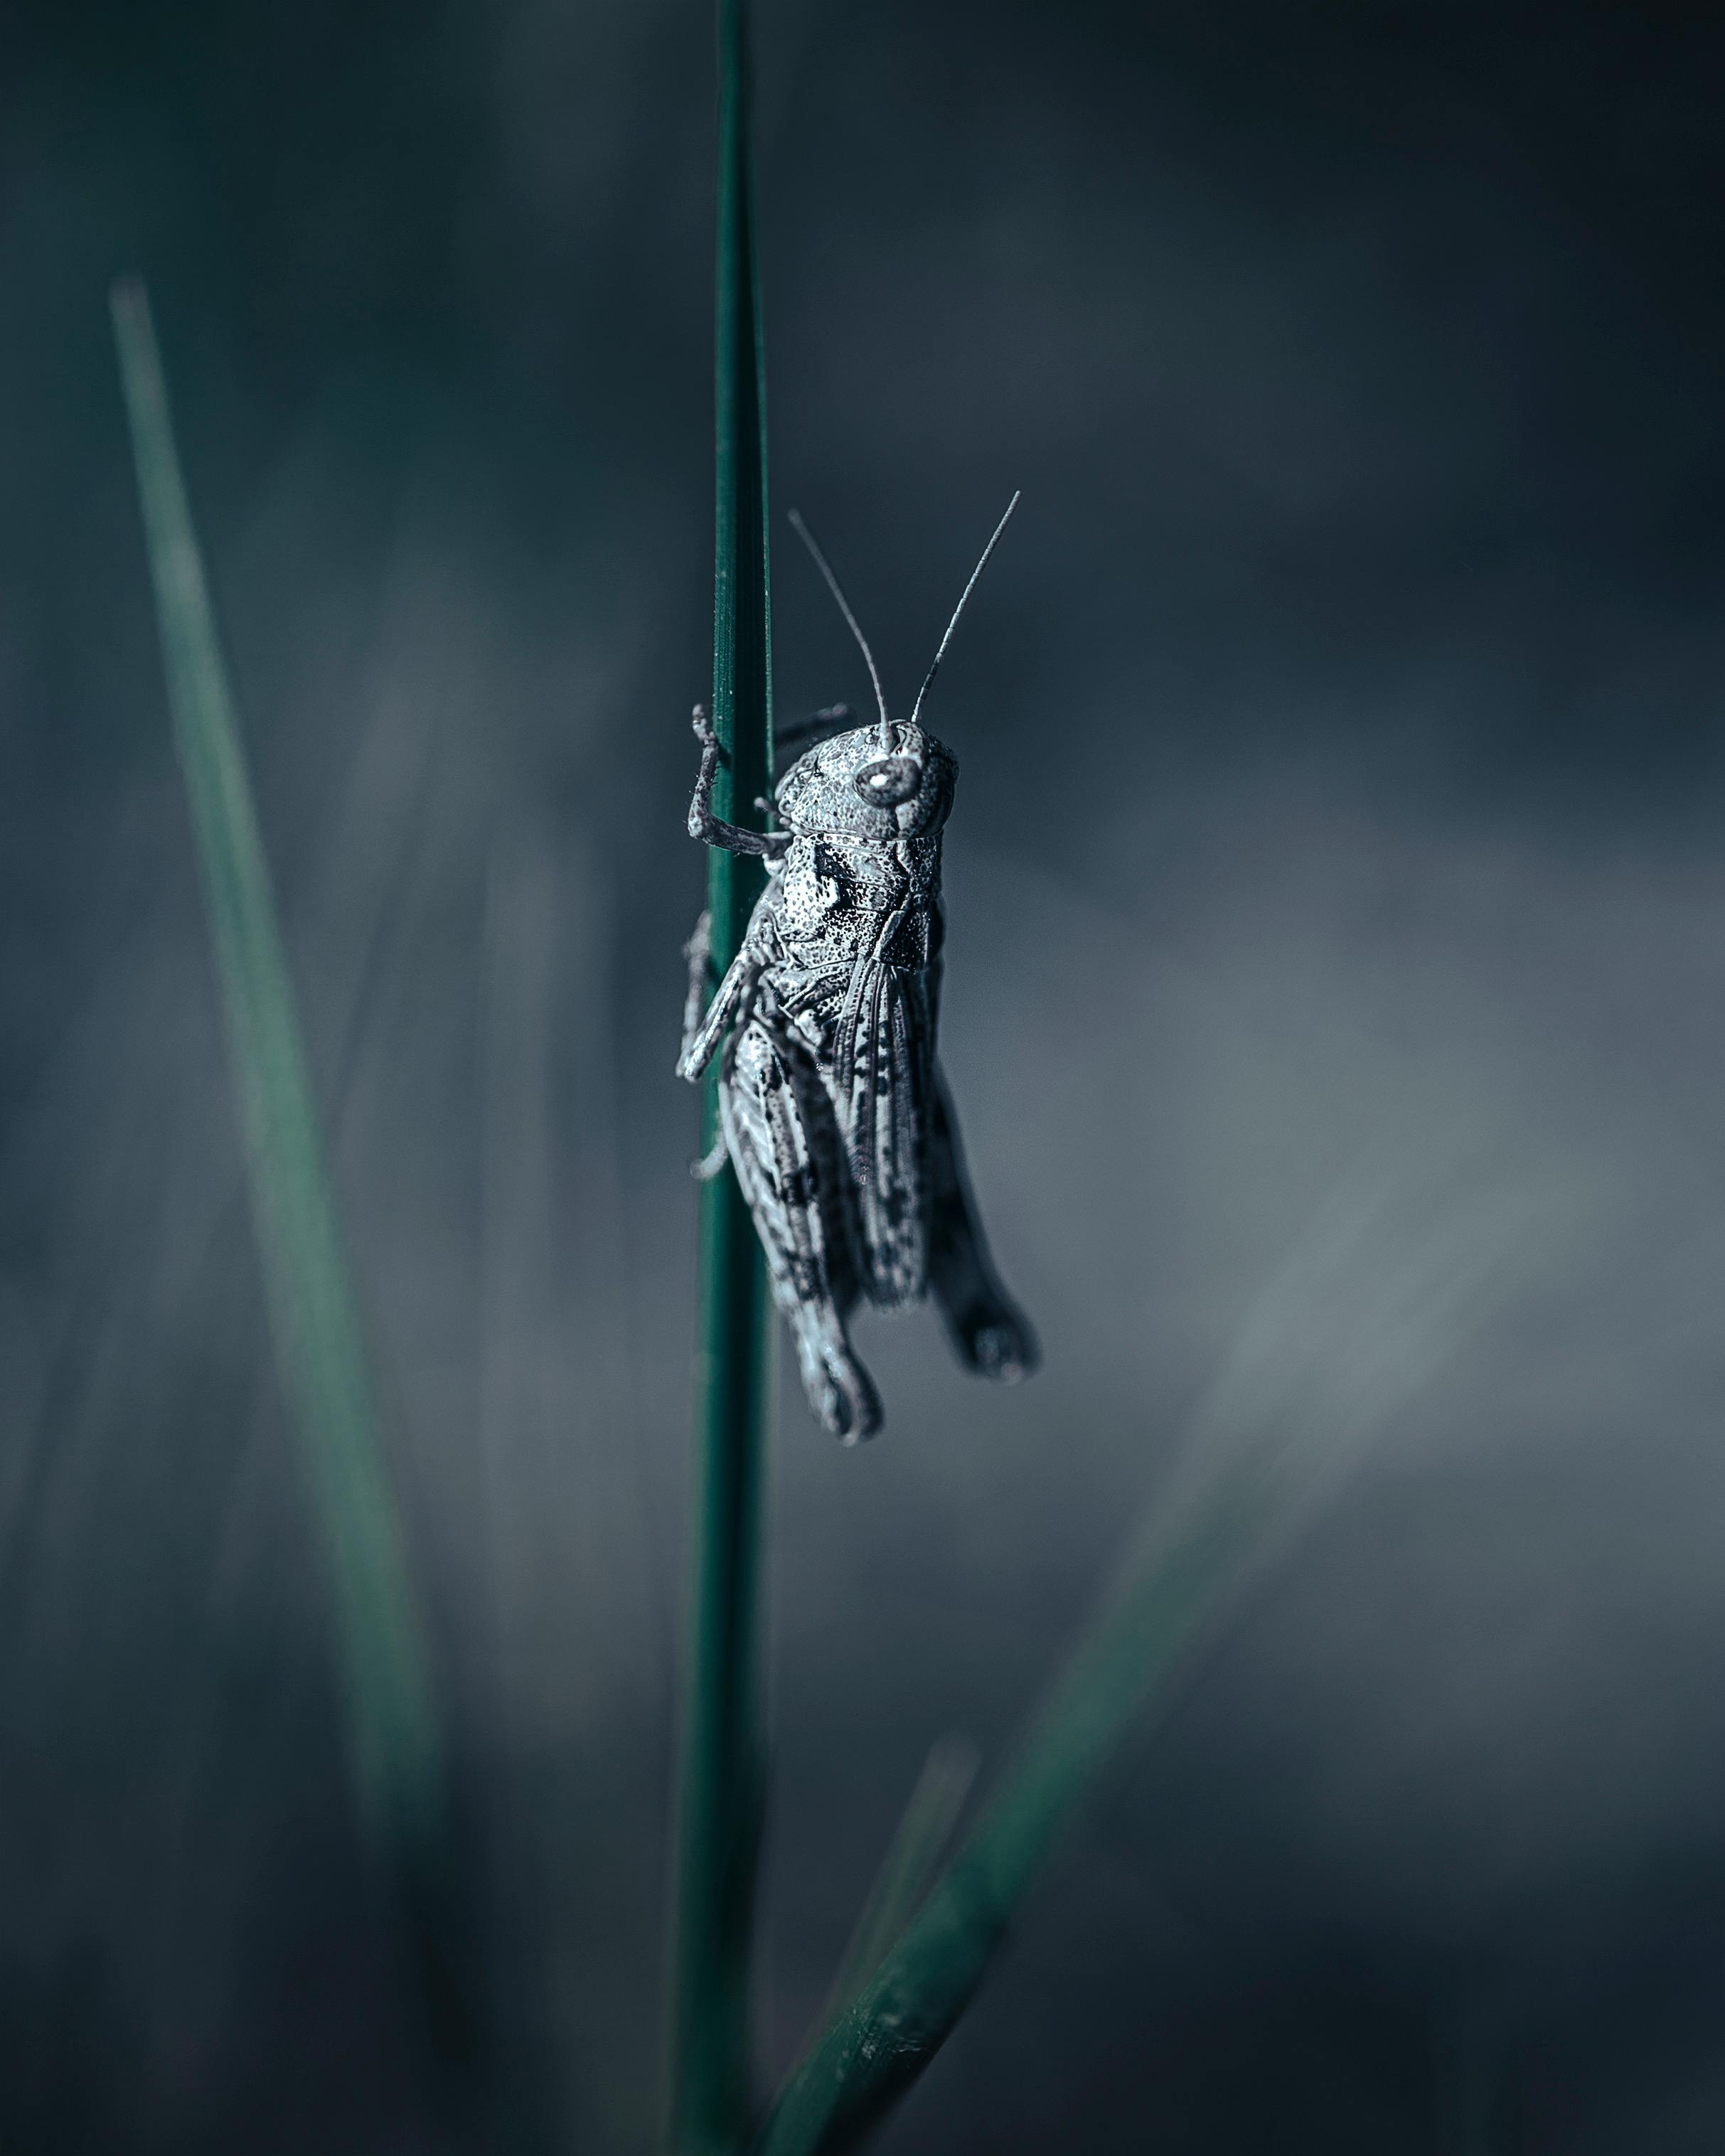
natural, plant, arthropod, twig, spider web, pest, electric blue, terrestrial plant, macro photography, terrestrial animal, grass, darkness, wildlife, invertebrate, water, insect, monochrome photography, plant stem, natural material, liquid, arachnid, still life photography, tree